Hughes OH-6 Cayuse

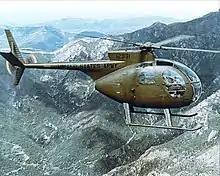
OH-6 helicopter in flight

During May 1965, the U.S. Army awarded a production contract to Hughes; this initial order for 714 rotorcraft was subsequently increased to 1,300 along with an option for another 114. Hughes's price was $19,860 per airframe, without the engine, while Hiller's price was $29,415 per airframe, also without the engine. The Hiller design, designated OH-5A, had featured a boosted control system, while the Hughes design did not, a difference that accounted for some of the price increase. Hughes is reported to have told his confidant, Jack Real, that he lost over $100 million to construct 1,370 airframes. It was reported that Howard Hughes had directed his company to submit a bid at a price beneath the actual production cost of the helicopter in order to secure this order. Accordingly, this tactic had resulted in substantial losses being incurred on the contract with the U.S. Army; the company had allegedly anticipated that an extended production cycle would eventually make the rotorcraft financially viable.